Jonas Warrer

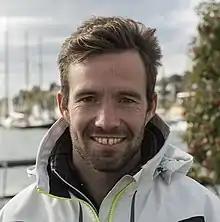
Warrer in 2016

Jonas Warrer (born 22 March 1979) is a Danish sailor in the 49er class who sails with Martin Kirketerp. At the 2008 Summer Olympics, they stood to win the gold medal before the final round, but their mast broke shortly before start. The Croatian team lent the Danes their boat, and the Danes went on to finish seventh in the round, which would win them the gold medal.